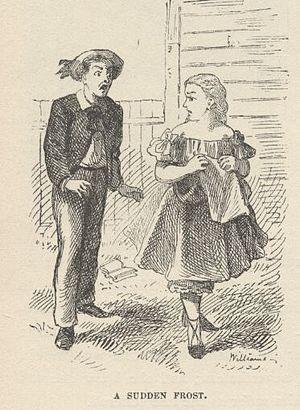
Tom Sawyer est un personnage de fiction que Mark Twain a fait apparaître en 1876 dans Les Aventures de Tom Sawyer et dans plusieurs autres œuvres ultérieures. Inspiré de la jeunesse de l'auteur et du nom de son ami Tom Sawyer Spivey, c'est un personnage qui est devenu un symbole de liberté dans la culture populaire, mais que Twain a dépeint de manière contrastée et parfois critique.